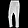
Label: Trouser